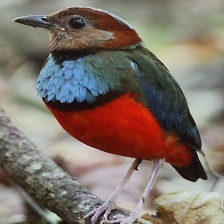
Species: RED BELLIED PITTA
Scientific name: PITTA ERYTHROGASTER